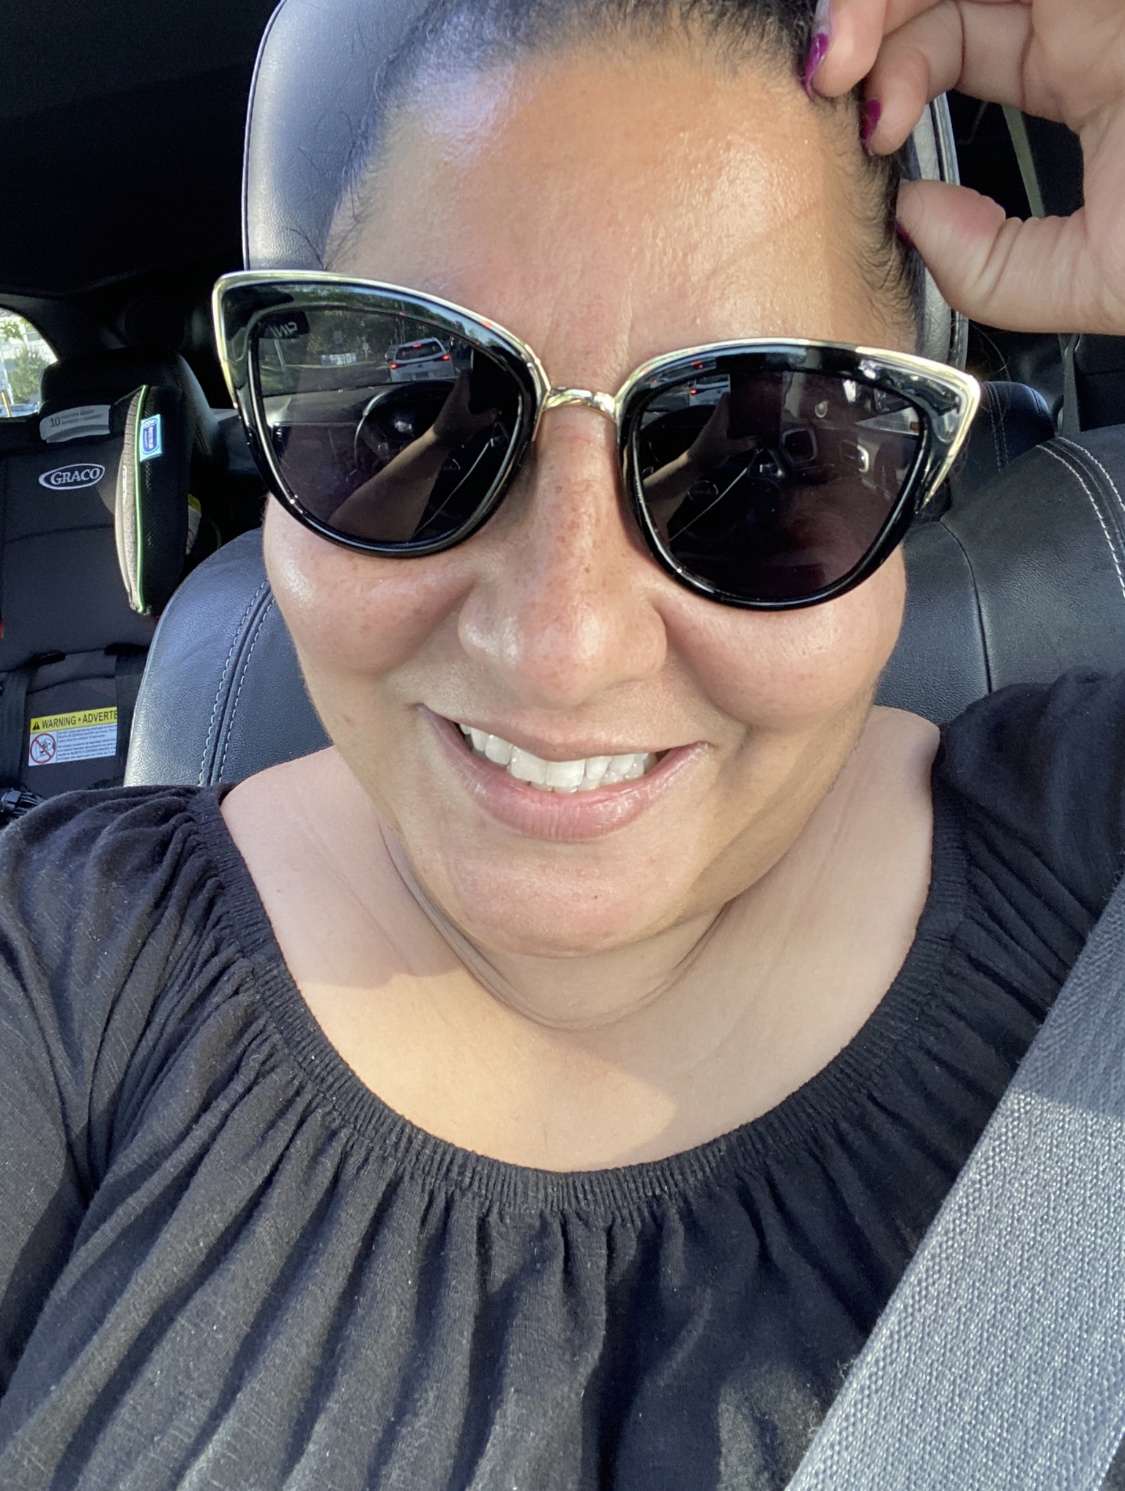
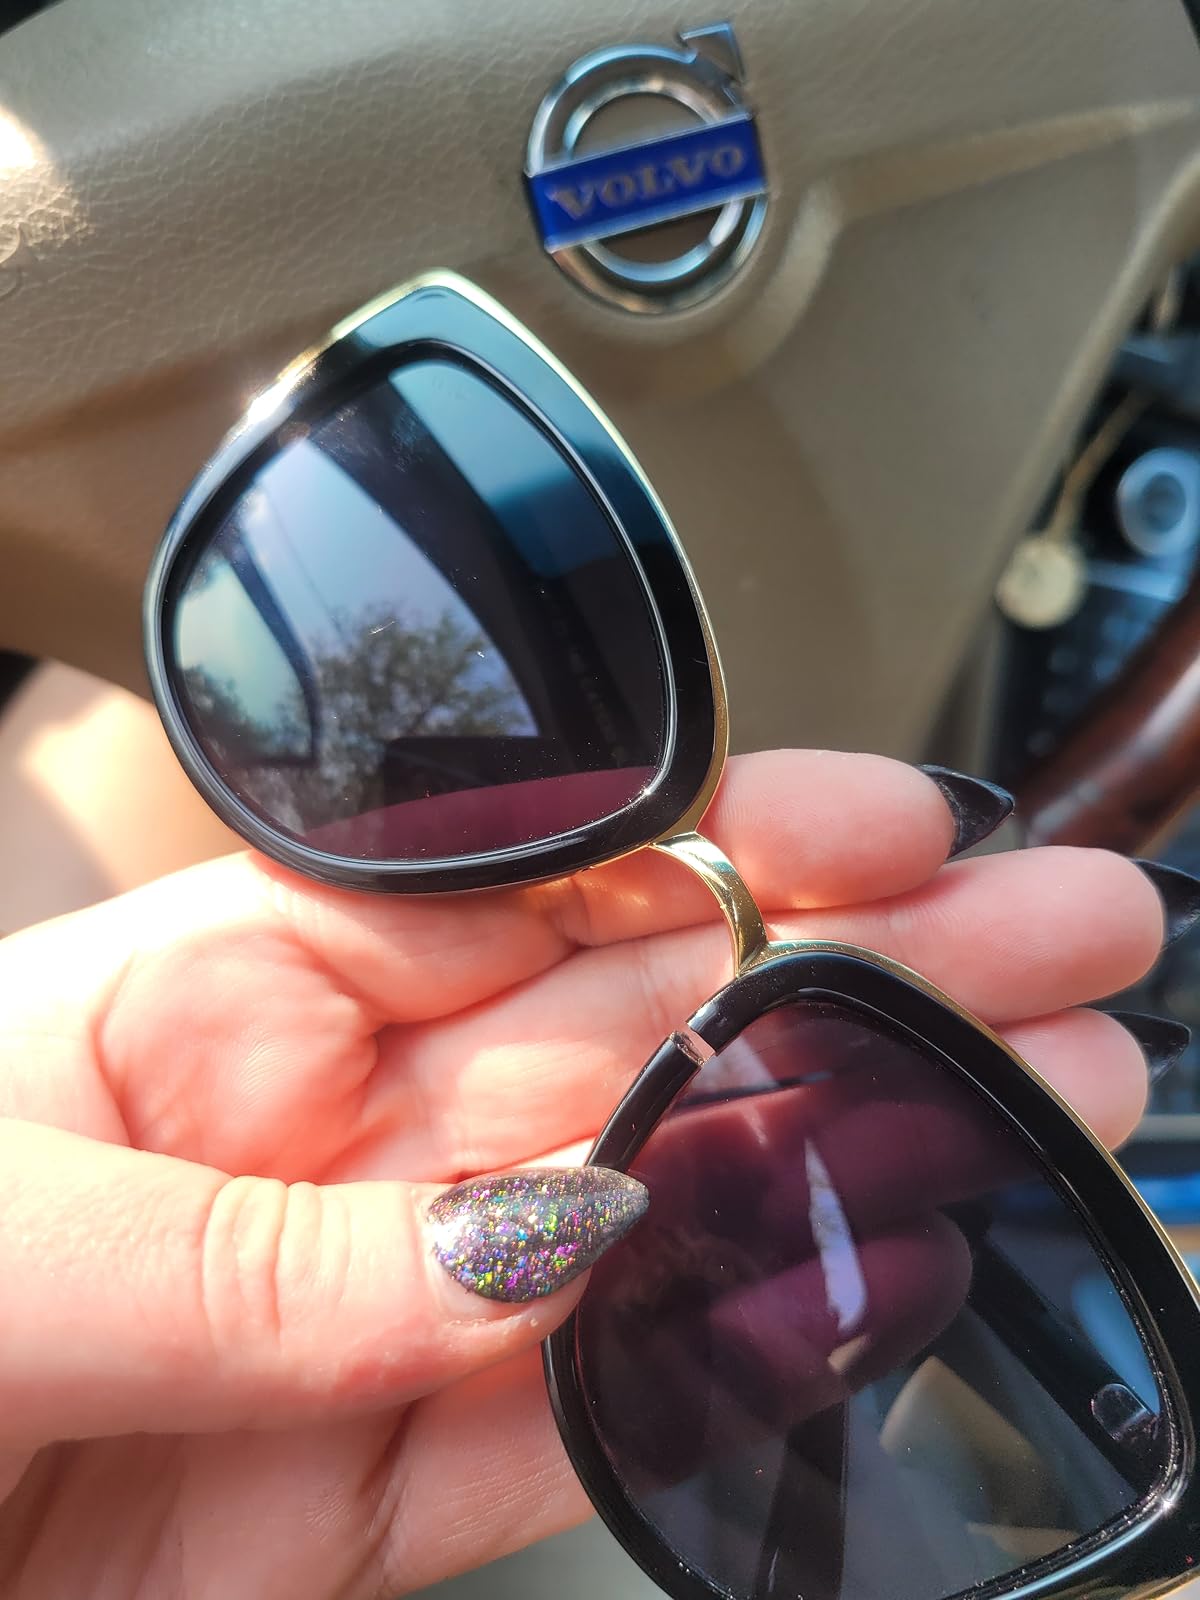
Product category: accessories_sunglasses
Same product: yes